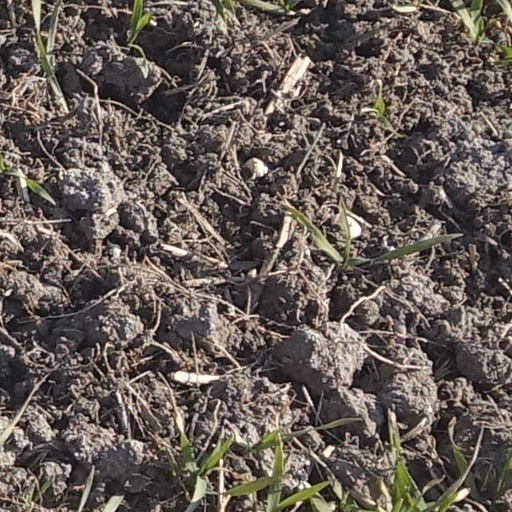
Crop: wheat